Kalulis

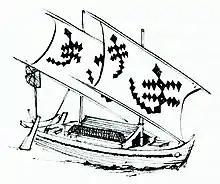
A sketch of "Alfred Wallace", a kalulis used by Tim Severin.

Kalulis is a type of traditional boat from eastern Indonesia. It is mainly built in Kei islands, Southeast direction from Seram. It is mainly used for interinsular transport, but they are unsuitable for long haul voyages between Moluccas, Sulawesi, and Java. It is also known as "perahu kalulis", "ang kalulis", "kalulus", and "kulis".